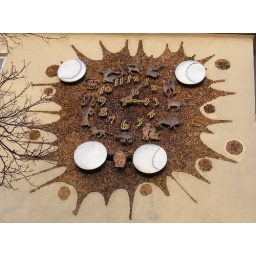
Fascinating wall clock in Warsaw, Poland